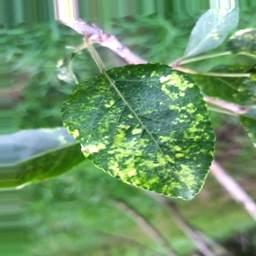
Label: Apple_Mosaic